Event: Nepal Earthquake
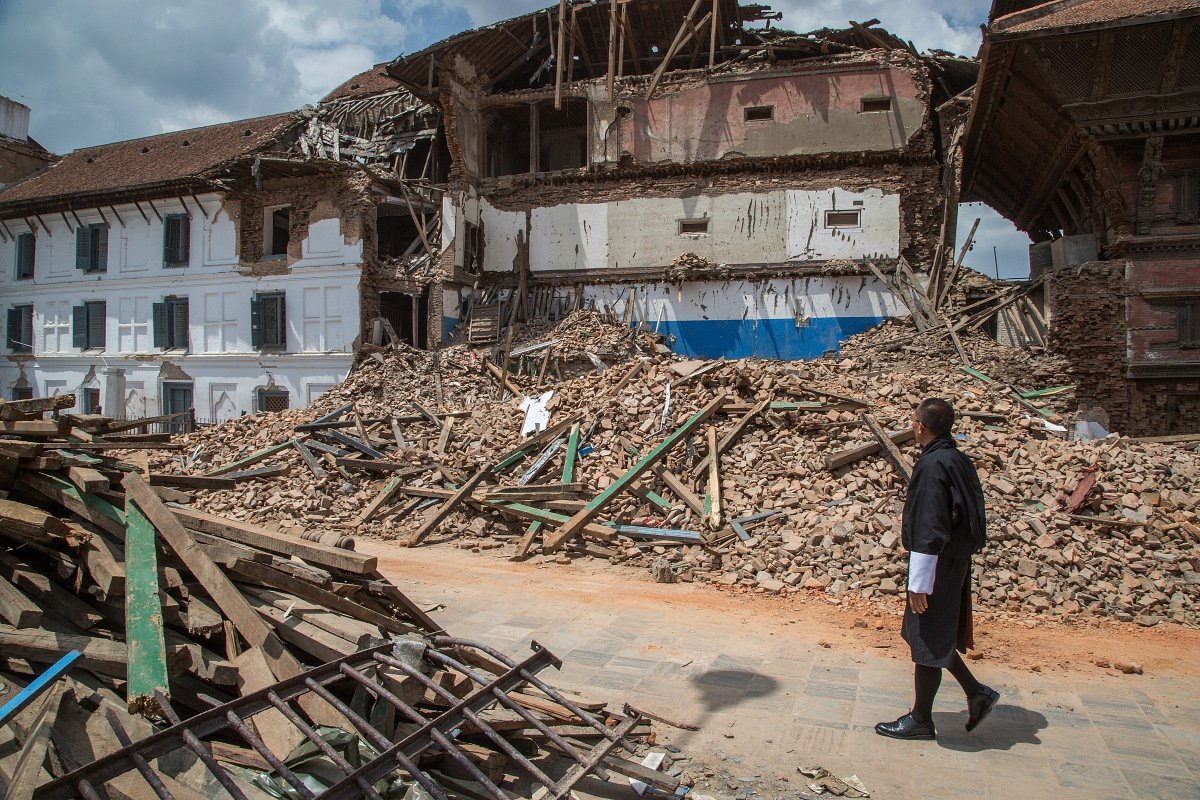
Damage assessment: damage